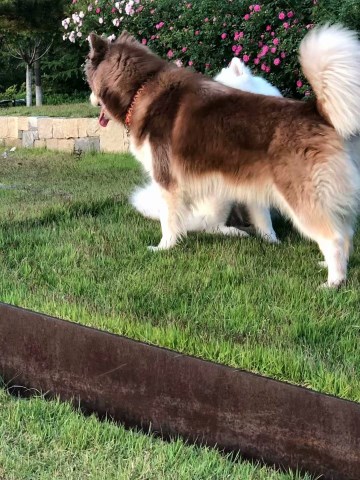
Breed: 1324-n000004-malamute